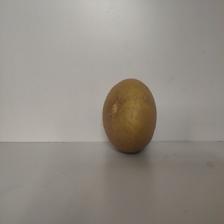
Size: Large